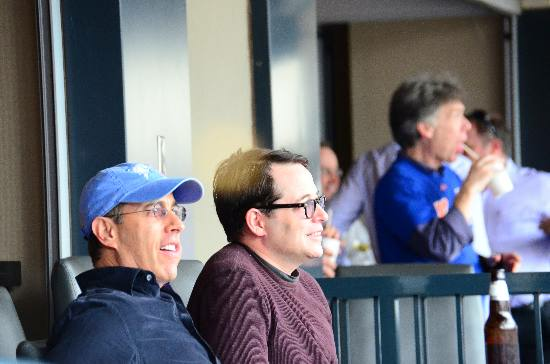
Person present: Yes